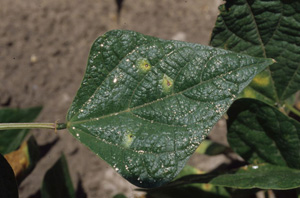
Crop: unknown
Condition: bean_halo_blight